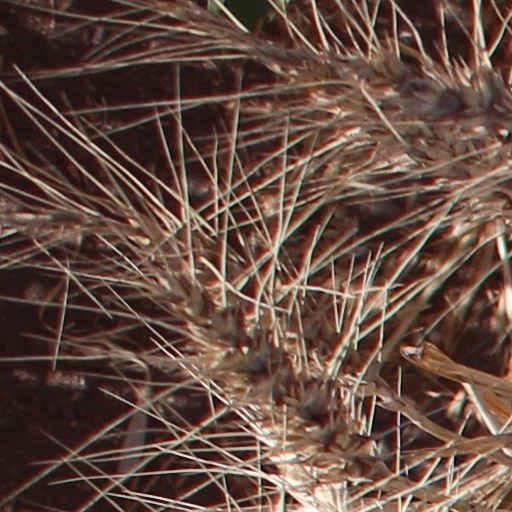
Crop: wheat